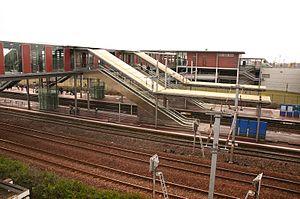
La gare de Lieusaint - Moissy est une gare ferroviaire française de la ligne de Paris-Lyon à Marseille-Saint-Charles, située à la limite des territoires des communes de Lieusaint et Moissy-Cramayel, dans le département de Seine-et-Marne en région Île-de-France.